Lord Byron

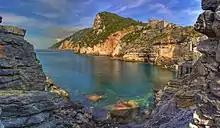
"Byron's Grotto" in Porto Venere, Italy, named in Byron's honour because, according to local legend, he meditated here and drew inspiration from this place for his literary works

In 1816 Byron visited San Lazzaro degli Armeni in Venice, where he acquainted himself with Armenian culture with the help of the monks belonging to the Mechitarist Order. With the help of Father Pascal Aucher (Harutiun Avkerian), he learned the Armenian language and attended many seminars about language and history. He co-authored "Grammar English and Armenian" in 1817, an English textbook written by Aucher and corrected by Byron, and "A Grammar Armenian and English" in 1819, a project he initiated of a grammar of Classical Armenian for English-speakers, where he included quotations from classical and modern Armenian.